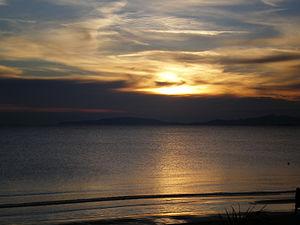
Follonica est une commune italienne de la province de Grosseto dans la région Toscane en Italie.